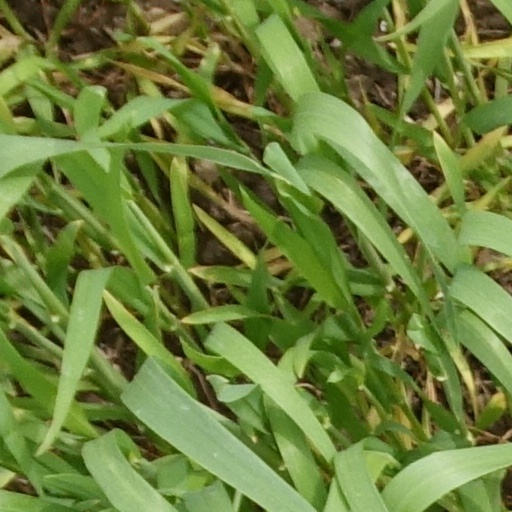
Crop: wheat